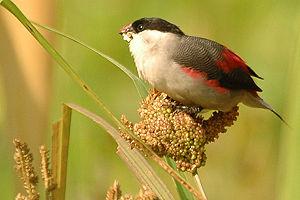
Estrilda est un genre de la famille des Estrildidae, et qui regroupe 17 espèces d'oiseaux nommés astrilds.
L'Astrild nonnette est une espèce de passereaux appartenant à la famille des Estrildidae.